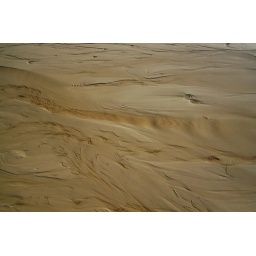
Fresh water running over the sand towards the sea.